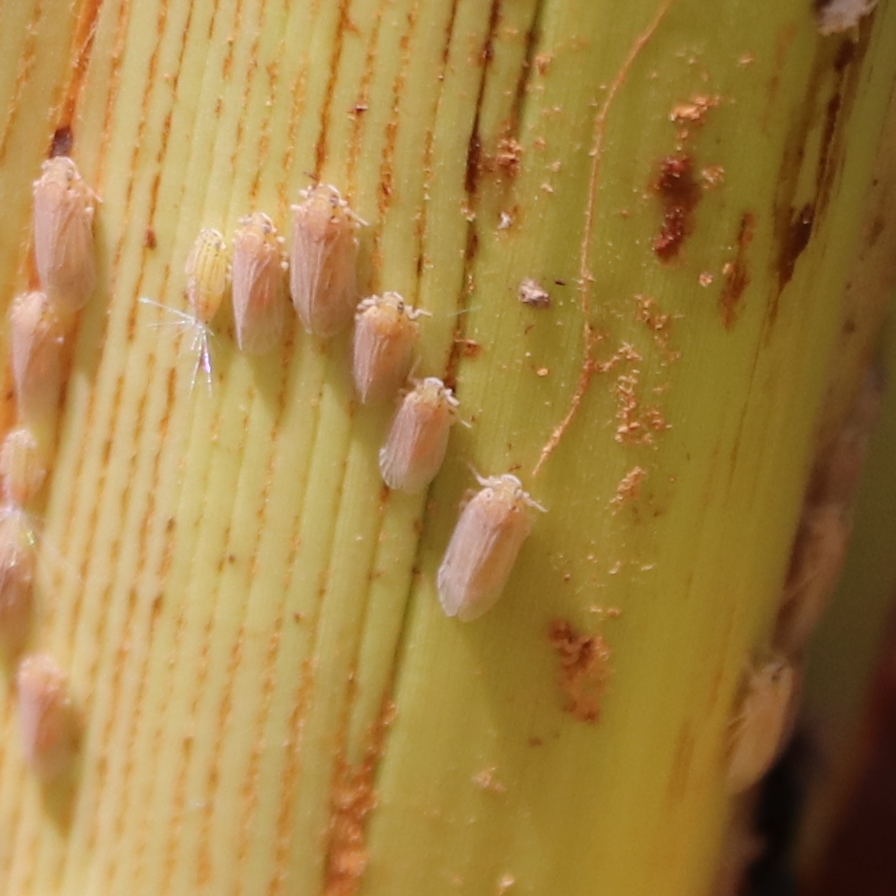
Label: Bug